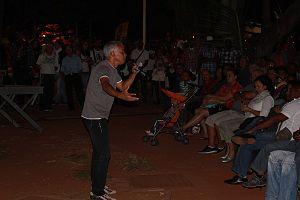
Sully Andoche racontant l'histoire de ""Plimé et le Roi"""
Le Kabarachois Kréol est une animation culturelle, musicale et folklorique de l'île de La Réunion. Il se déroule tous les quatrièmes samedis du mois dans le quartier Le Barachois à Saint-Denis, situé sur le front de mer de Saint-Denis.